Animegao kigurumi

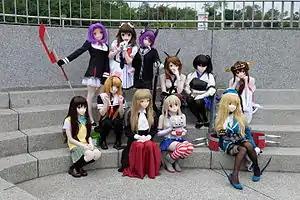
"Animegao kigurumi" cosplays of "Kantai Collection" and "To Love Ru" characters at Fancy Frontier 26.

Animegao kigurumi is a type of masked cosplay that has its origins in the official stage shows of various Japanese anime but has also been adapted by hobbyists. In Japan, most performers refer to this kind of cosplay as 'kigurumi' instead of 'animegao' (アニメ顔, meaning "anime face"), which has been used overseas in order to differentiate the cosplay from the onesies sharing the same name. The term 'doller' had also been used when referring to kigurumi cosplayers, but today mainly refers to BJD-styled masked cosplays. Although kigurumi remains a minor part of Japan's cosplay scene, it began attracting overseas attention in North America and Europe around 2005.